Spadix (zoology)

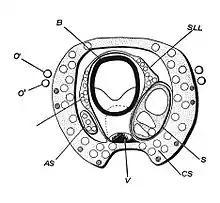
Diagram of the mouth of an adult male Nautilus pompilius. AS, antispadix; B, buccal mass; CS, cephalic sheath composed of the fused sheaths of the digital tentacles; O', preocular tentacle; O" , postocular tentacle; S, spadlx; SLL, superior labial lobe; V, Van der Hoeven's organ.

In the field of zoology, a spadix (: spadices) is a secondary sexual organ found in some cephalopods and hydrozoans. In the genus "Nautilus", the spadix is a composite erectile organ in the male located in the oral region which is composed of four highly modified tentacles and which is paired with a somewhat smaller antispadix that is also composed of four tentacles. The spadix is normally a concealed organ but quickly becomes distended upon the animal's death. The exact function of the spadix and antispadix in "Nautilus" is not yet known.